2003 World Series

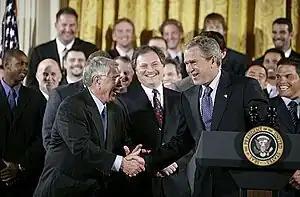
Jack McKeon and George W. Bush

This World Series is notable for being one of the few six-game series in which the winning team was outscored. It happened previously in 1918, 1959, 1977, 1992, and 1996. Seven-game series winners were outscored in 1957, 1960, 1962, 1964, 1971, 1972, 1973, 1975, 1991, 1997, and 2002; (equaled in 2016 and 2017).